Baba Thakur

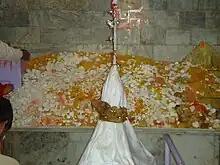
Baba Thakur

Baba Thakur is a temple dedicated to Krishna in Karoli village of Kosli tehsil of Rewari district in Haryana state of India. "Thakur" is another name of Krishna.